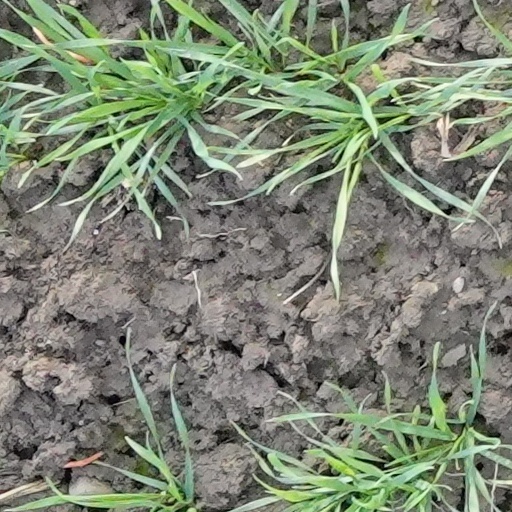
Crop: wheat